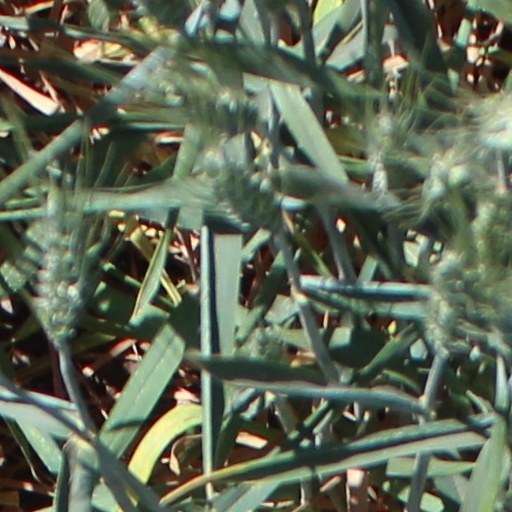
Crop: wheat